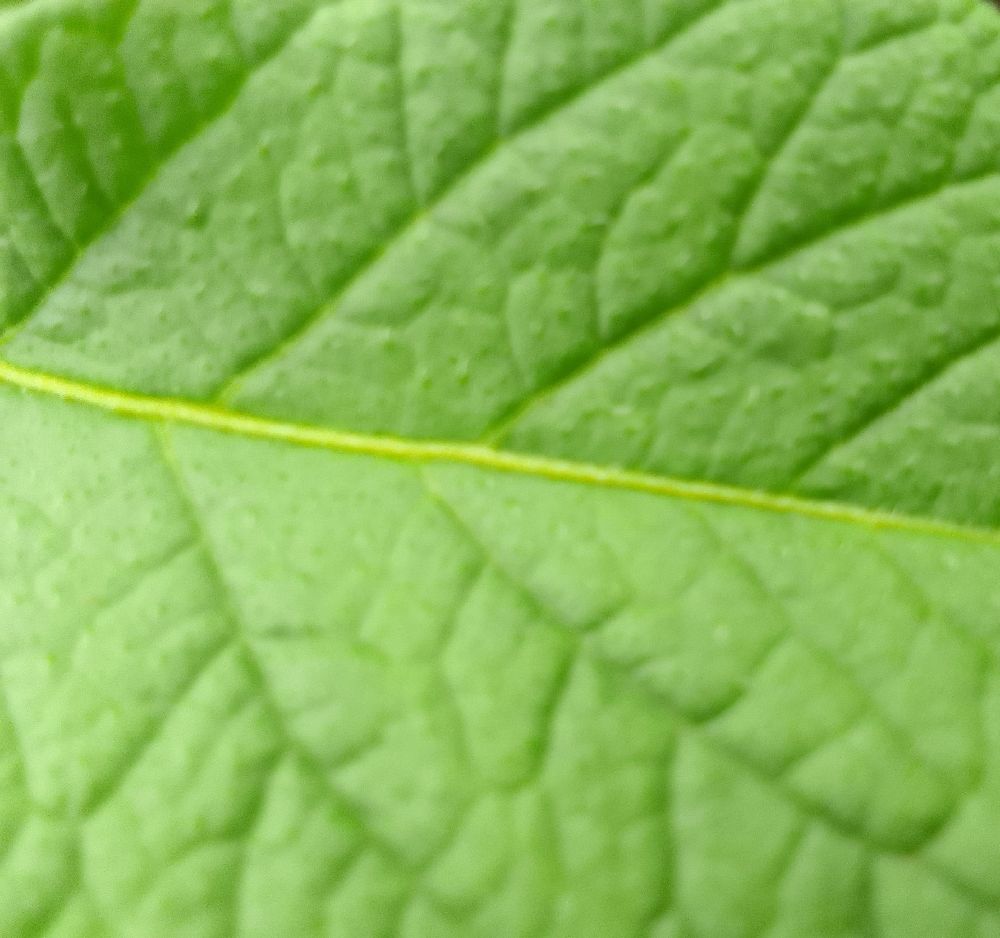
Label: Healthy